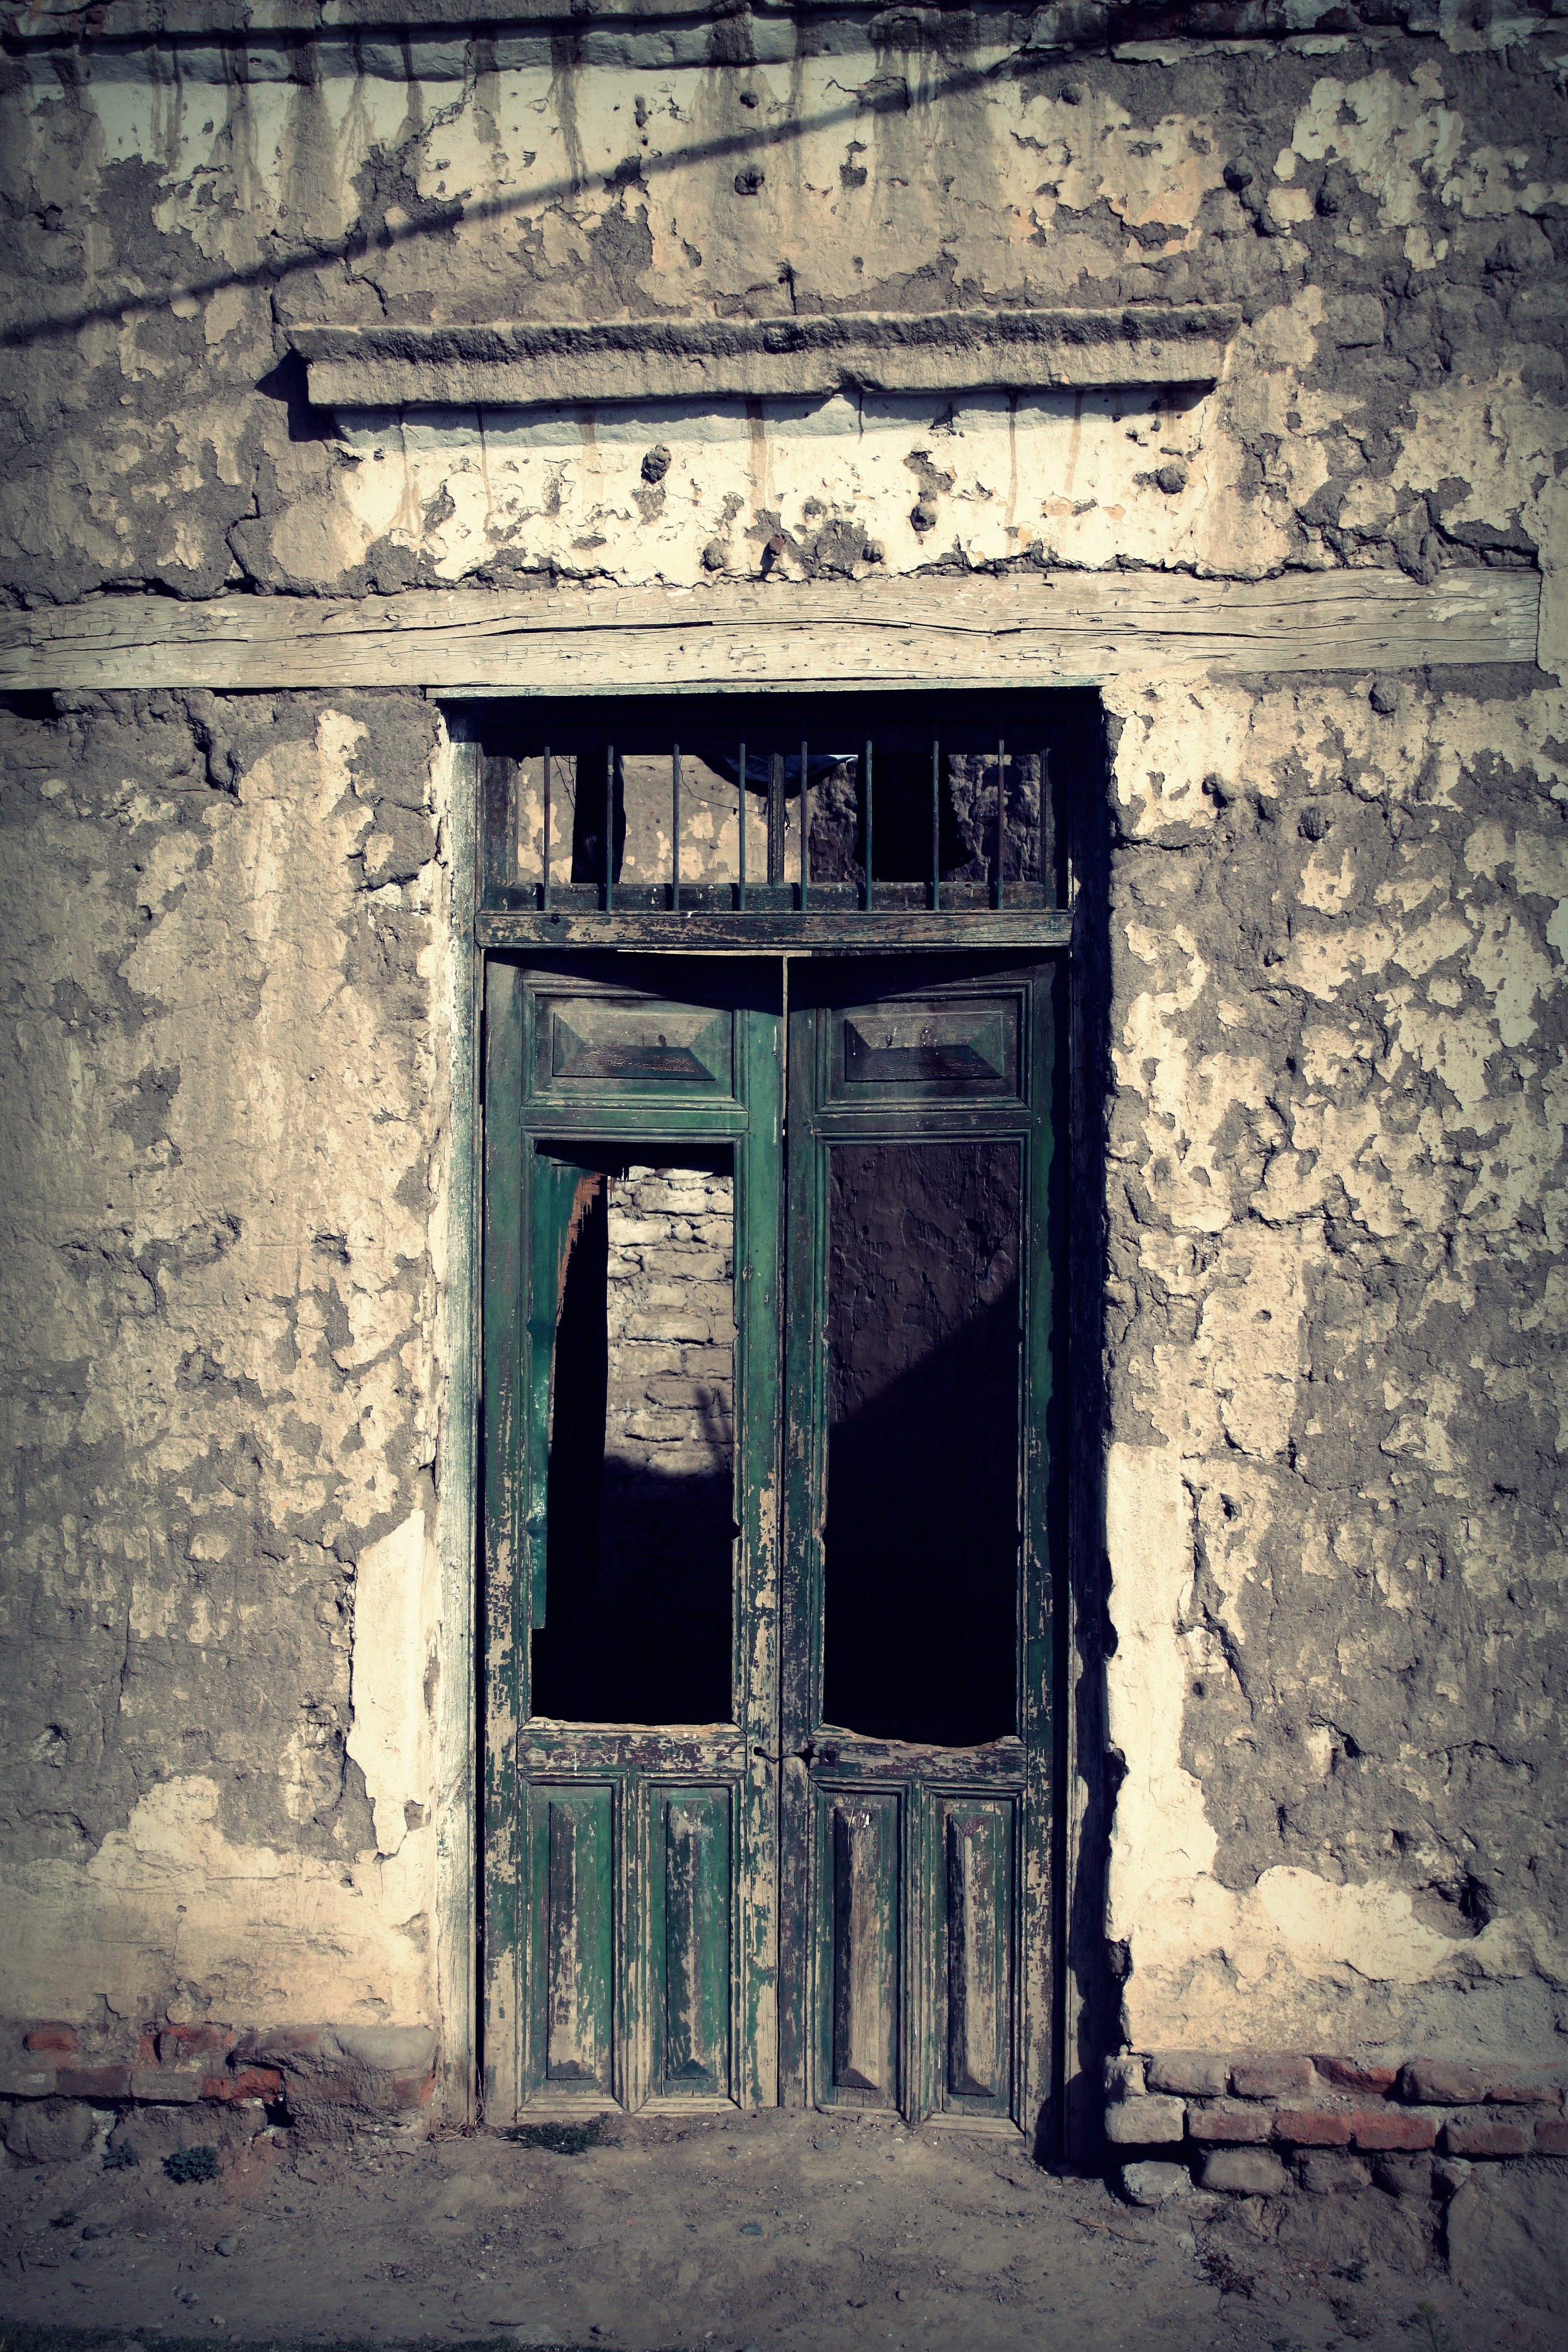
white, street, house, texture, window, old, alley, wall, arch, construction, color, darkness, blue, ruin, black, old building, door, temple, ruins, photograph, adobe, cracks, shape, urban area, ancient history